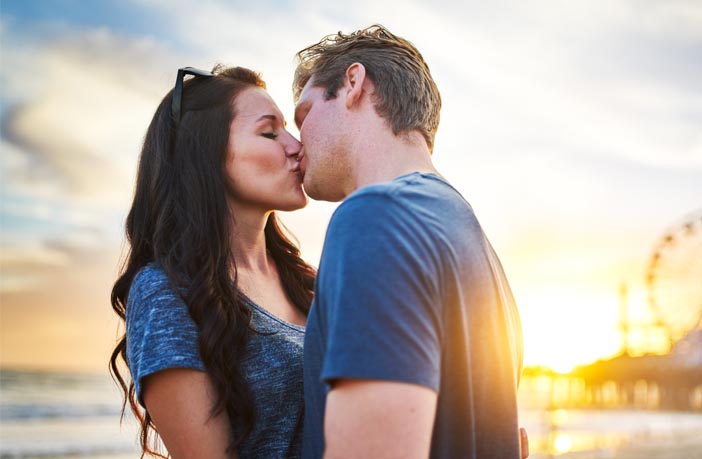
Gender: women